Ska

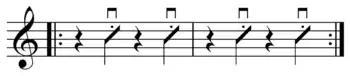
Quarter note "skank" guitar rhythm, named onomatopoetically for its sound.

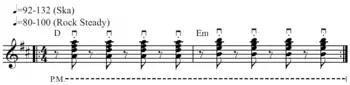
Eighth note skank rhythm

After World War II, Jamaicans purchased radios in increasing numbers and were able to hear rhythm and blues music from the Southern United States in cities such as New Orleans by artists such as Fats Domino, Barbie Gaye, Rosco Gordon and Louis Jordan whose early recordings all contain the seeds of the "behind-the-beat" feel of ska and reggae. The stationing of American military forces during and after the war meant that Jamaicans could listen to military broadcasts of American music, and there was a constant influx of records from the United States. To meet the demand for that music, entrepreneurs such as Prince Buster, Coxsone Dodd, and Duke Reid formed sound systems.